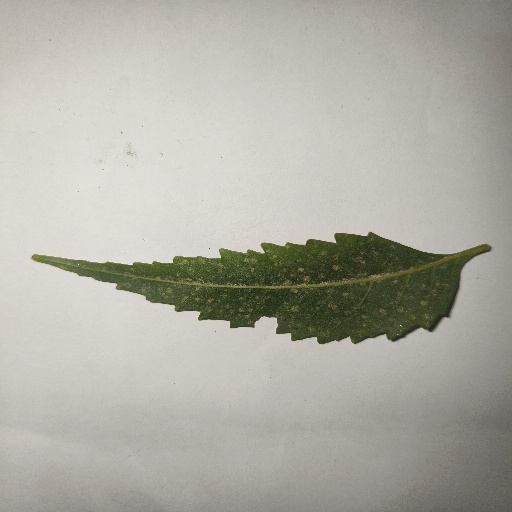
Species: Neem
Leaf condition: Powdery Mildew